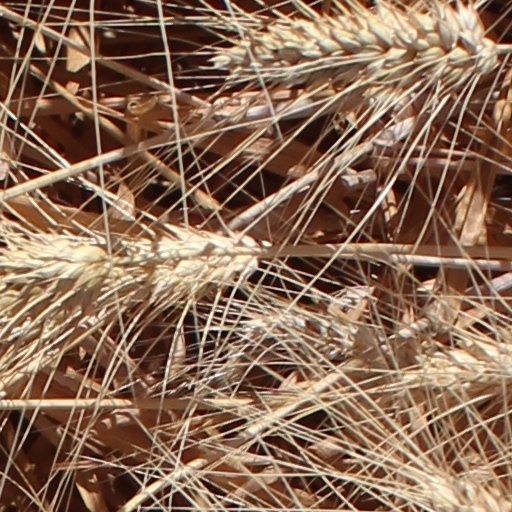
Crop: wheat